Daughters of Utah Pioneers

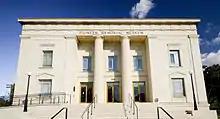
Pioneer Memorial Museum, DUP headquarters, Salt Lake City, Utah

The International Society Daughters of Utah Pioneers (ISDUP, DUP) is a women's organization dedicated to preserving the history of the European settlers of the geographic area covered by the State of Deseret and Utah Territory, including Mormon pioneers. The organization is open to any woman who is: (1) A direct-line descendant or legally adopted direct-line descendant with a pioneer ancestor; (2) the pioneer ancestor is a person who traveled to or through the geographic area covered by the State of Deseret/Utah Territory between July 1847 and 10 May 1869 (completion of the railroad, May 10, 1869); (3) over the age of eighteen, and of good character. Travel through the geographic area covered by the State of Deseret/Utah Territory can be either east to west, west to east, north to south, or south to north.